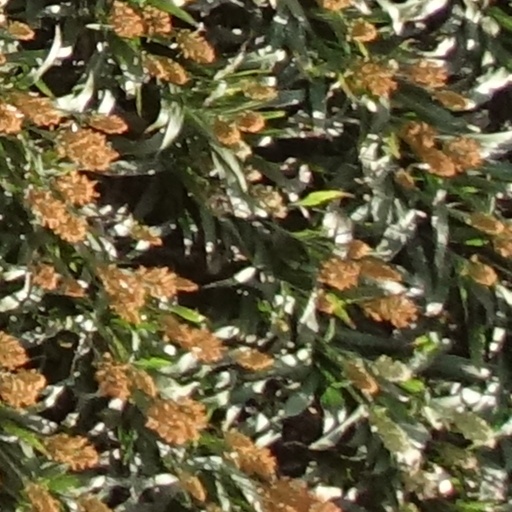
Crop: sorghum